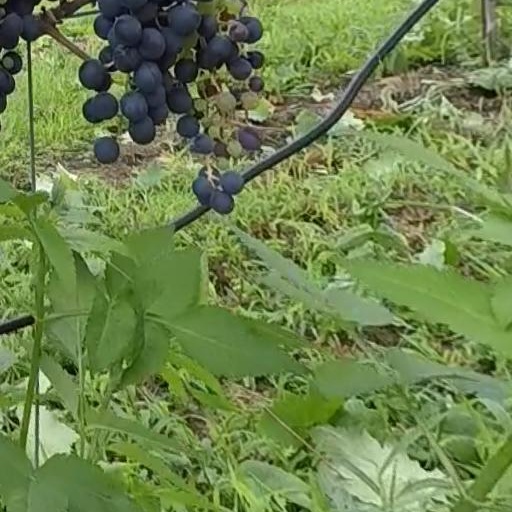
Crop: grape